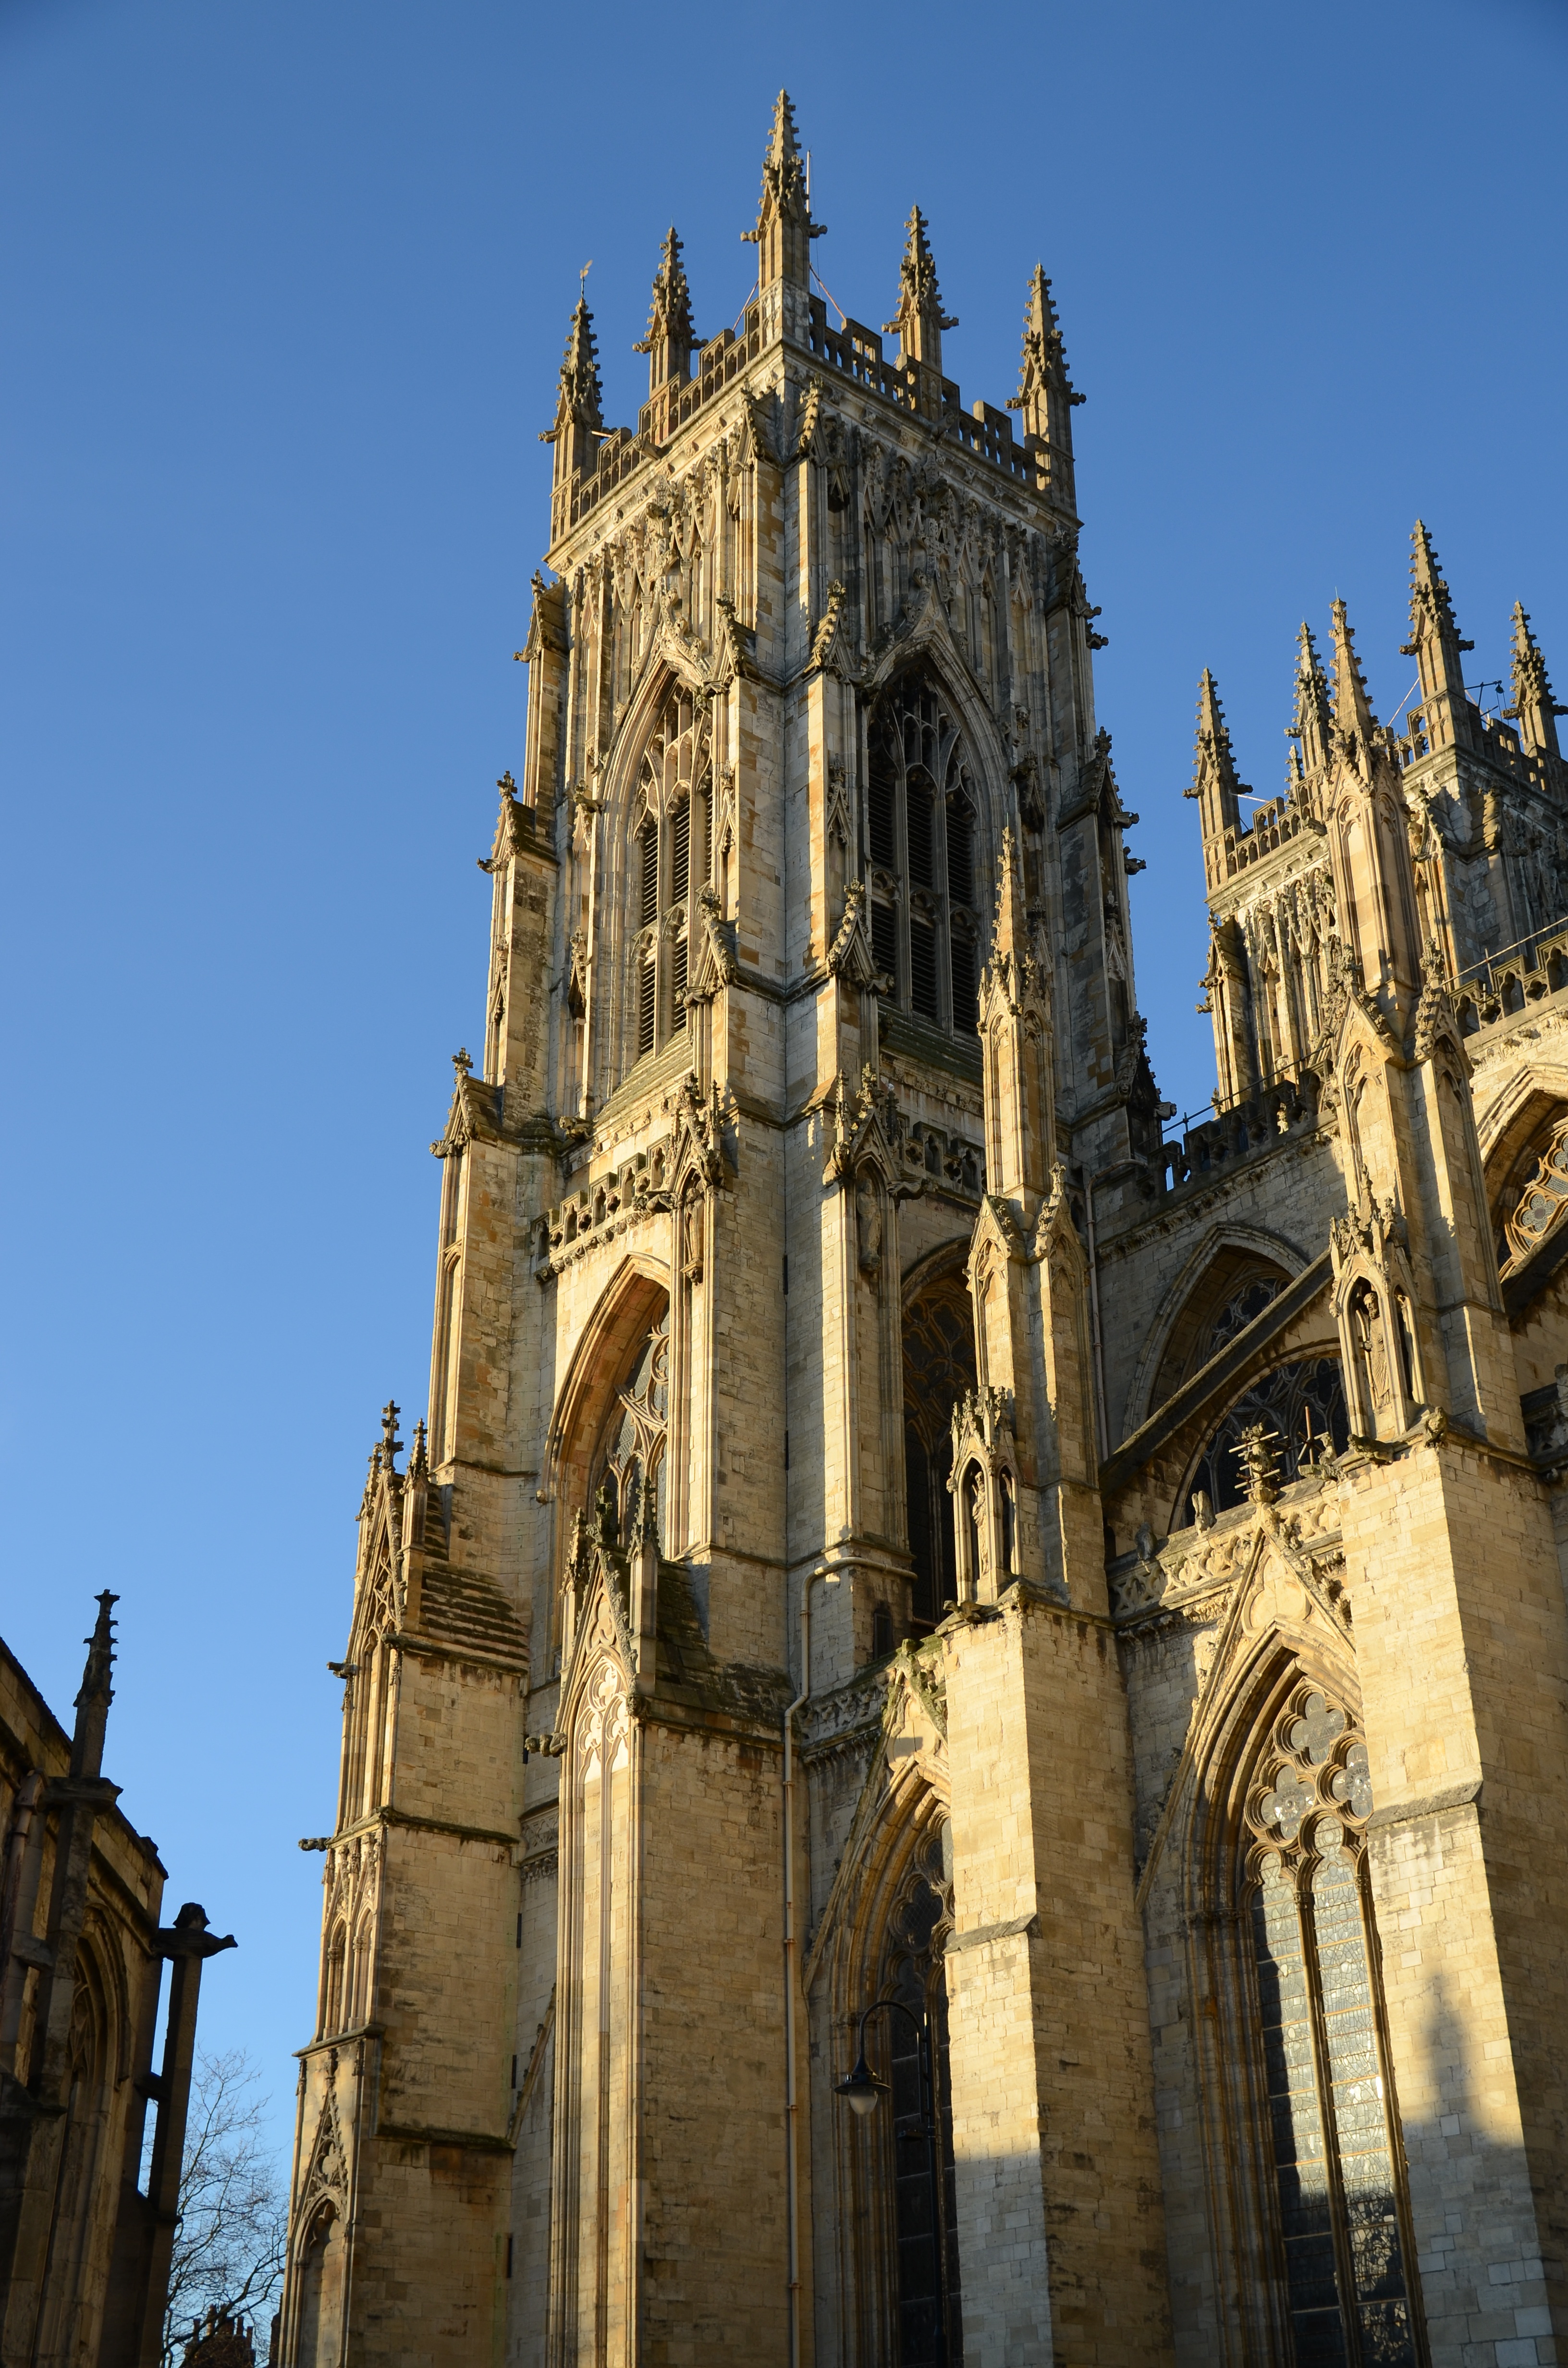
architecture, building, monument, landmark, facade, church, cathedral, gothic, place of worship, spire, christianity, basilica, monuments, gothic architecture, the cathedral, the basilica, york minster, stone church, the vault